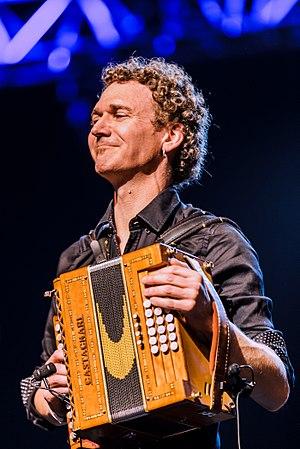
Création du duo Hamon Martin avec l'Orchestre Symphonique de Bretagne à l'occasion du grand fest-noz du festival Yaouank le 19 novembre 2016 au MusikHall du Parc Expo de Rennes.